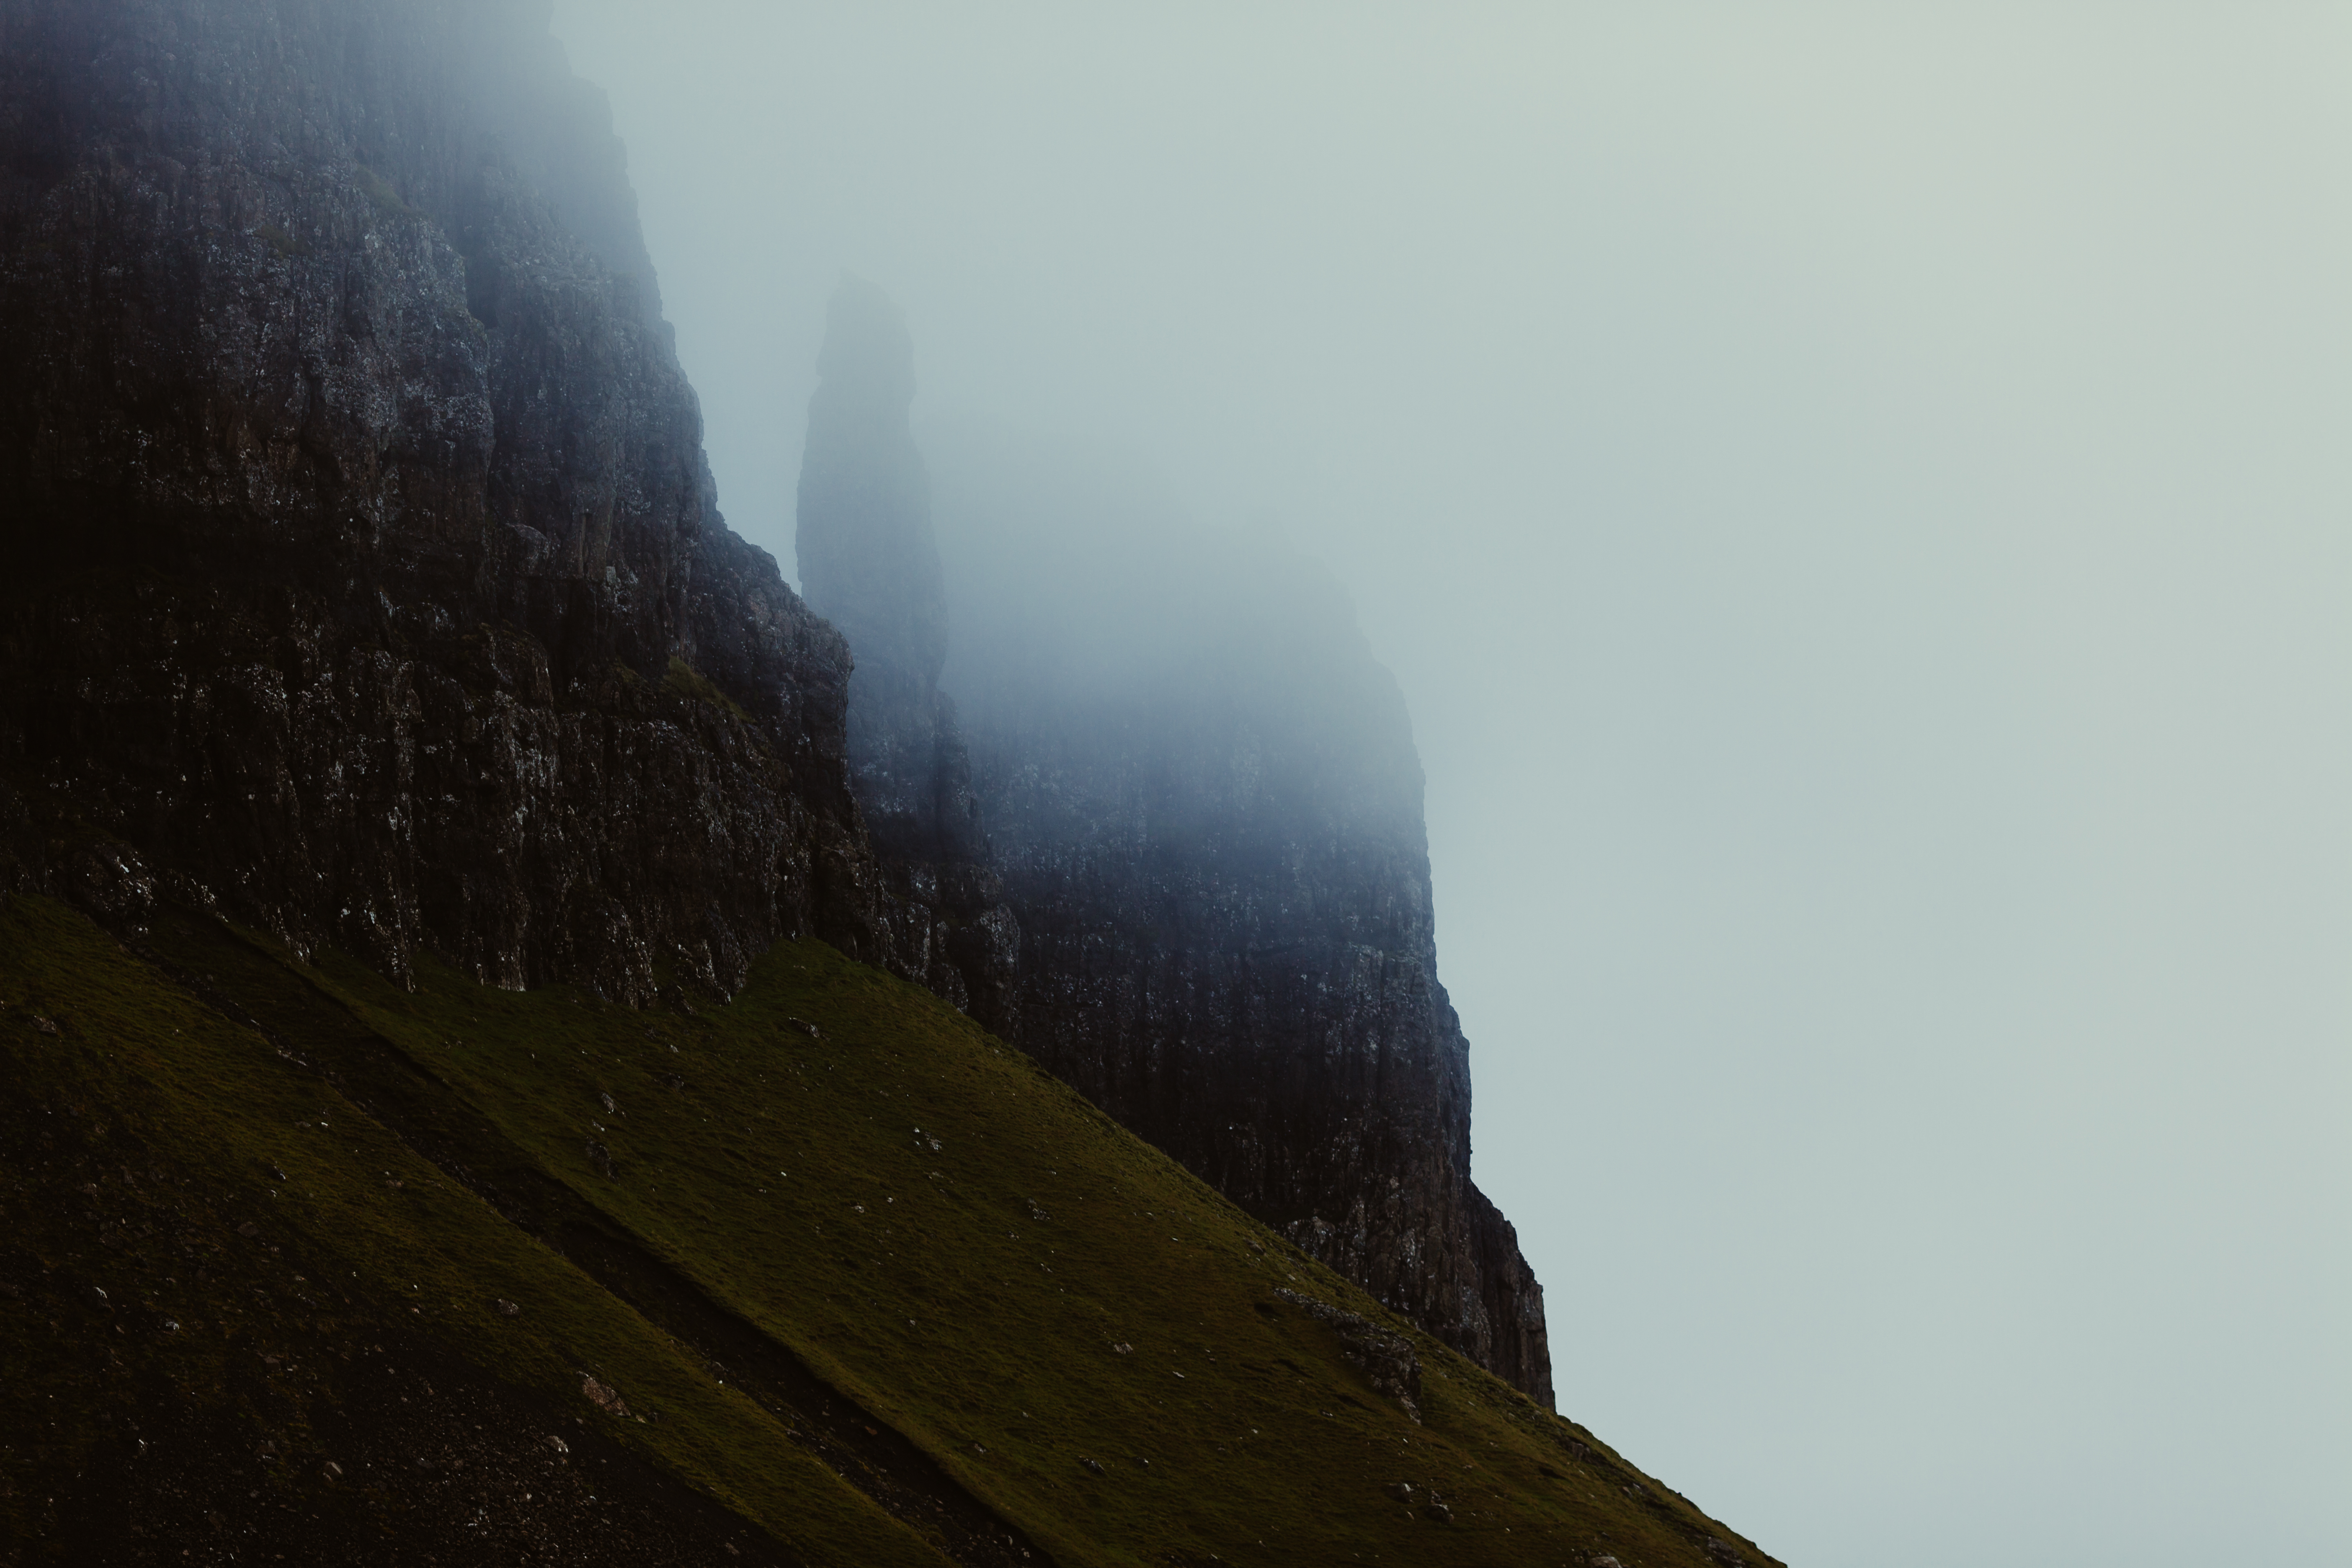
landscape, outdoor, mountain, snow, cloud, fog, mist, sunlight, morning, hill, mountain range, weather, haze, overcast, terrain, ridge, summit, publicdomain, background, alps, landform, atmospheric phenomenon, atmosphere of earth, mountainous landforms